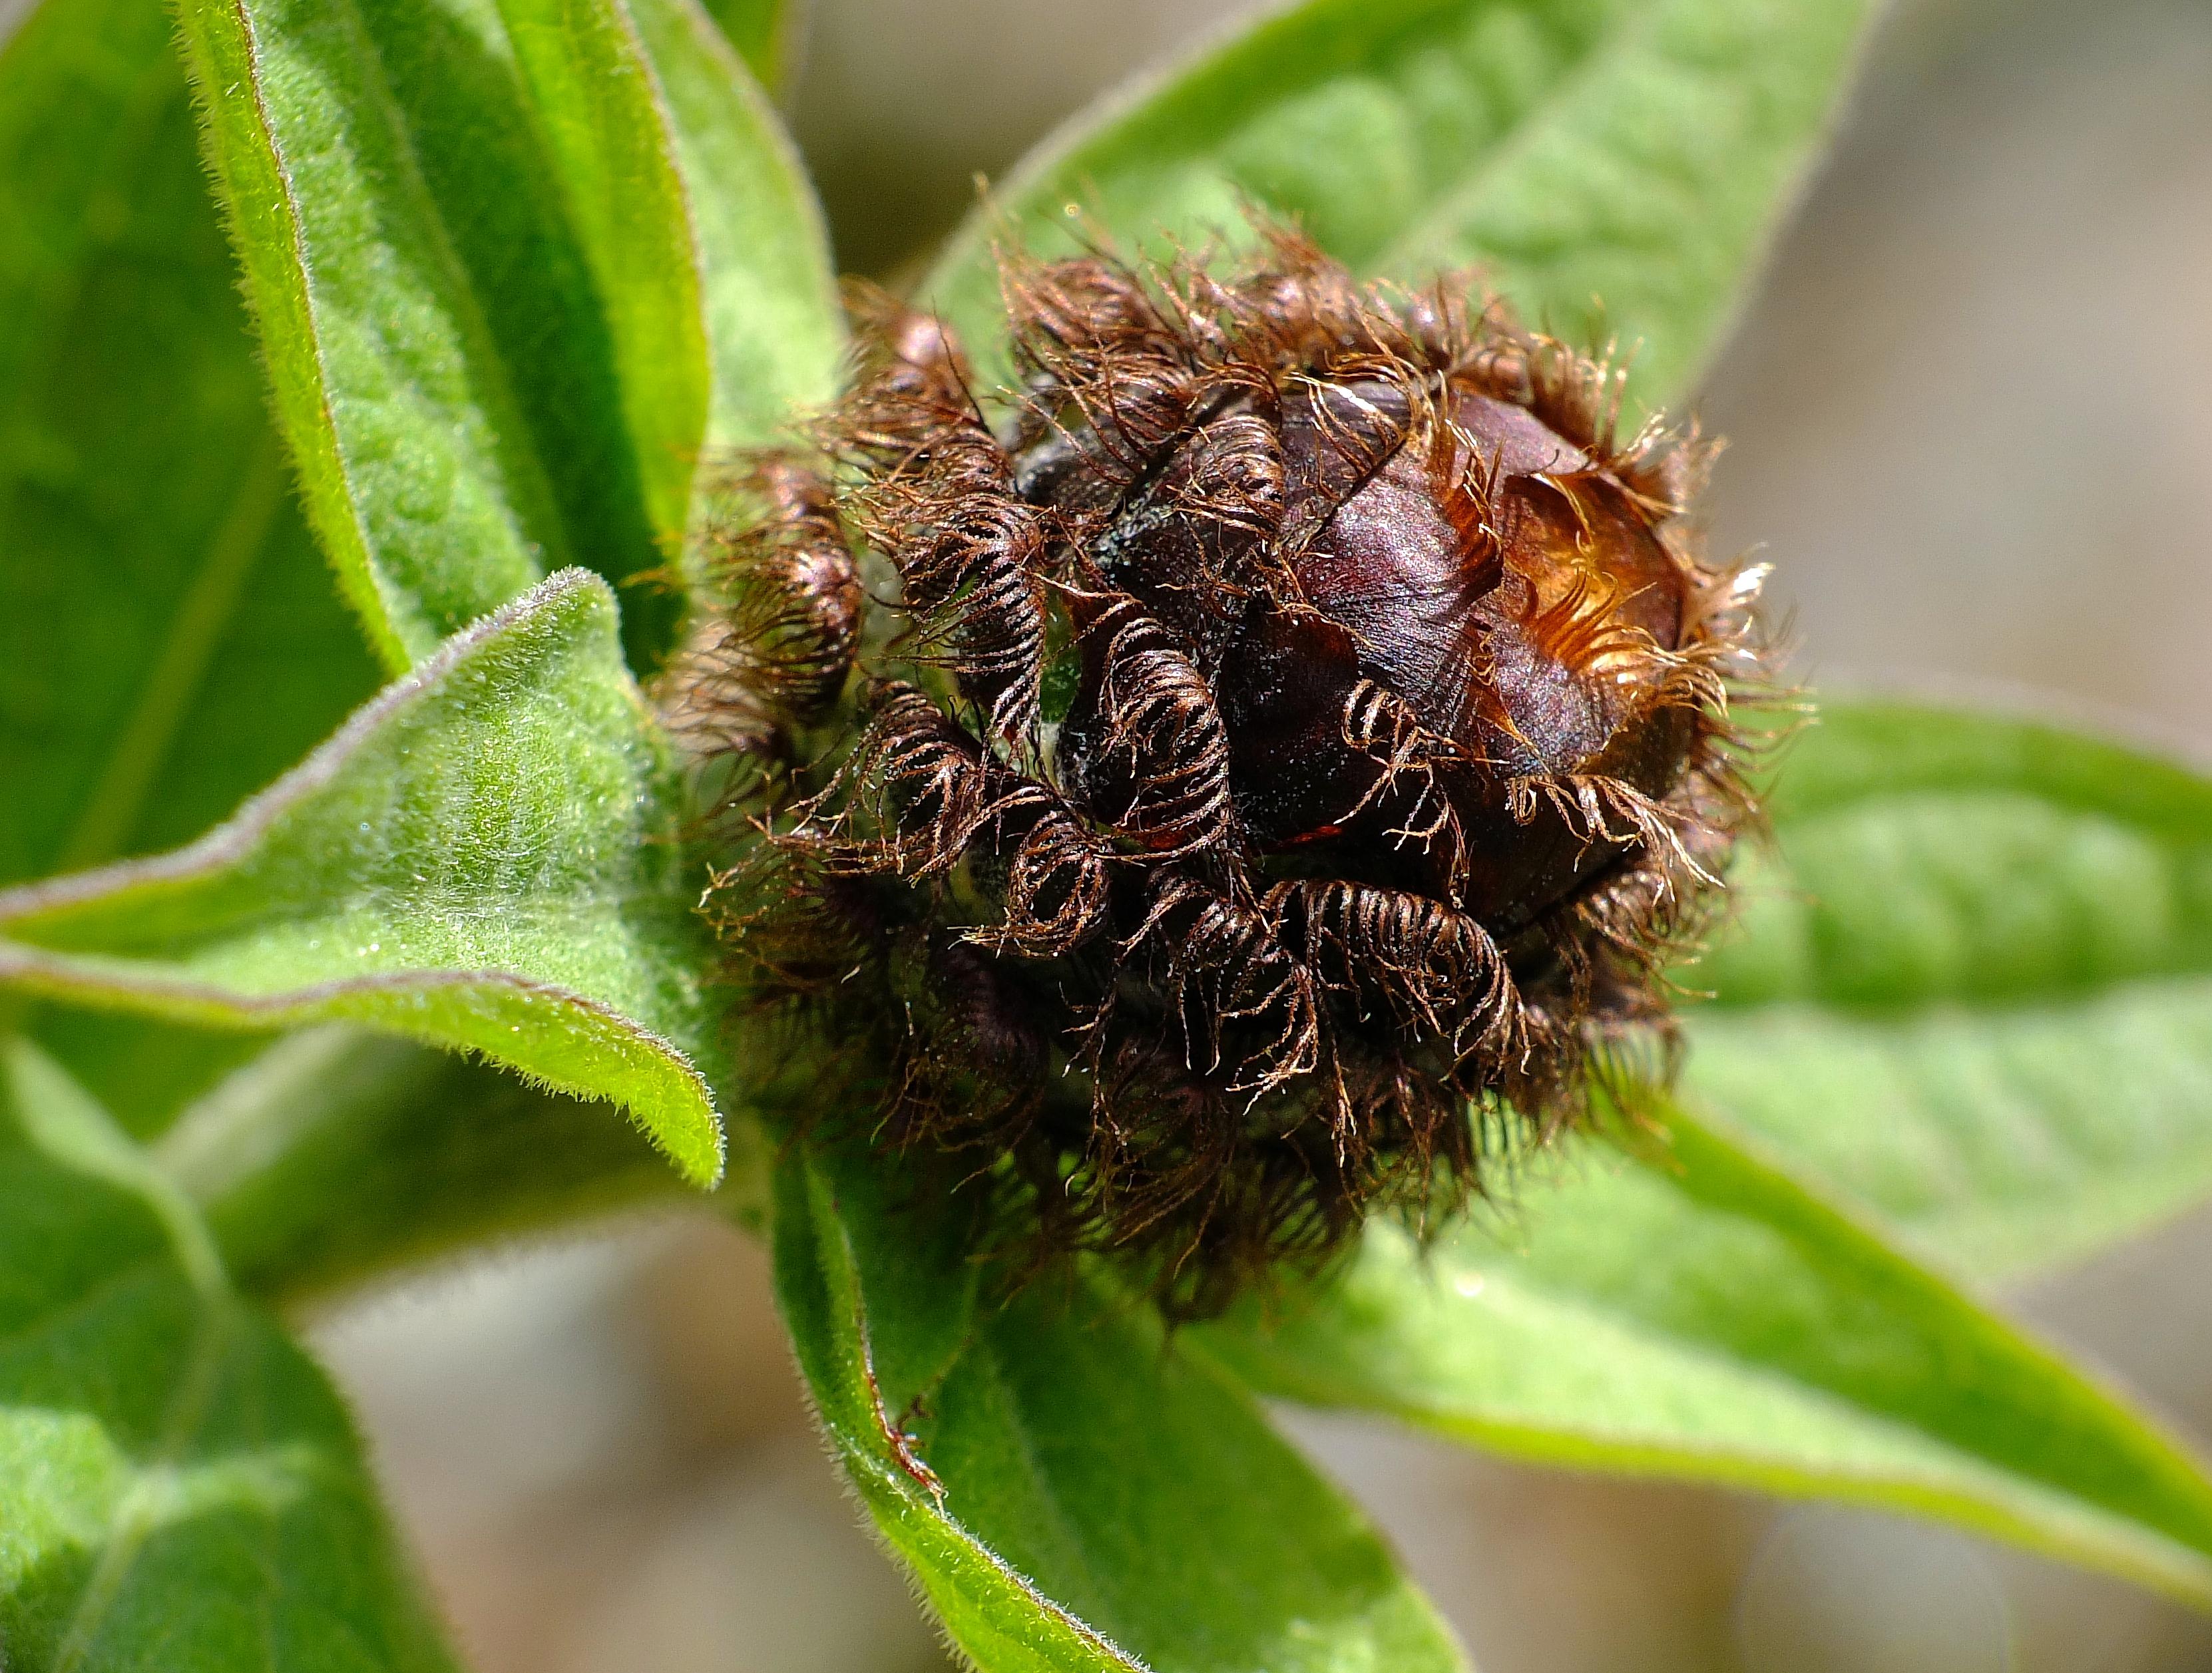
nature, plant, photography, leaf, flower, food, produce, insect, macro, botany, flora, fauna, invertebrate, flowers, close up, naturaleza, flores, ggl1, gaby1, raynox250, fujifilmxs1, macro photography, flowering plant, land plant